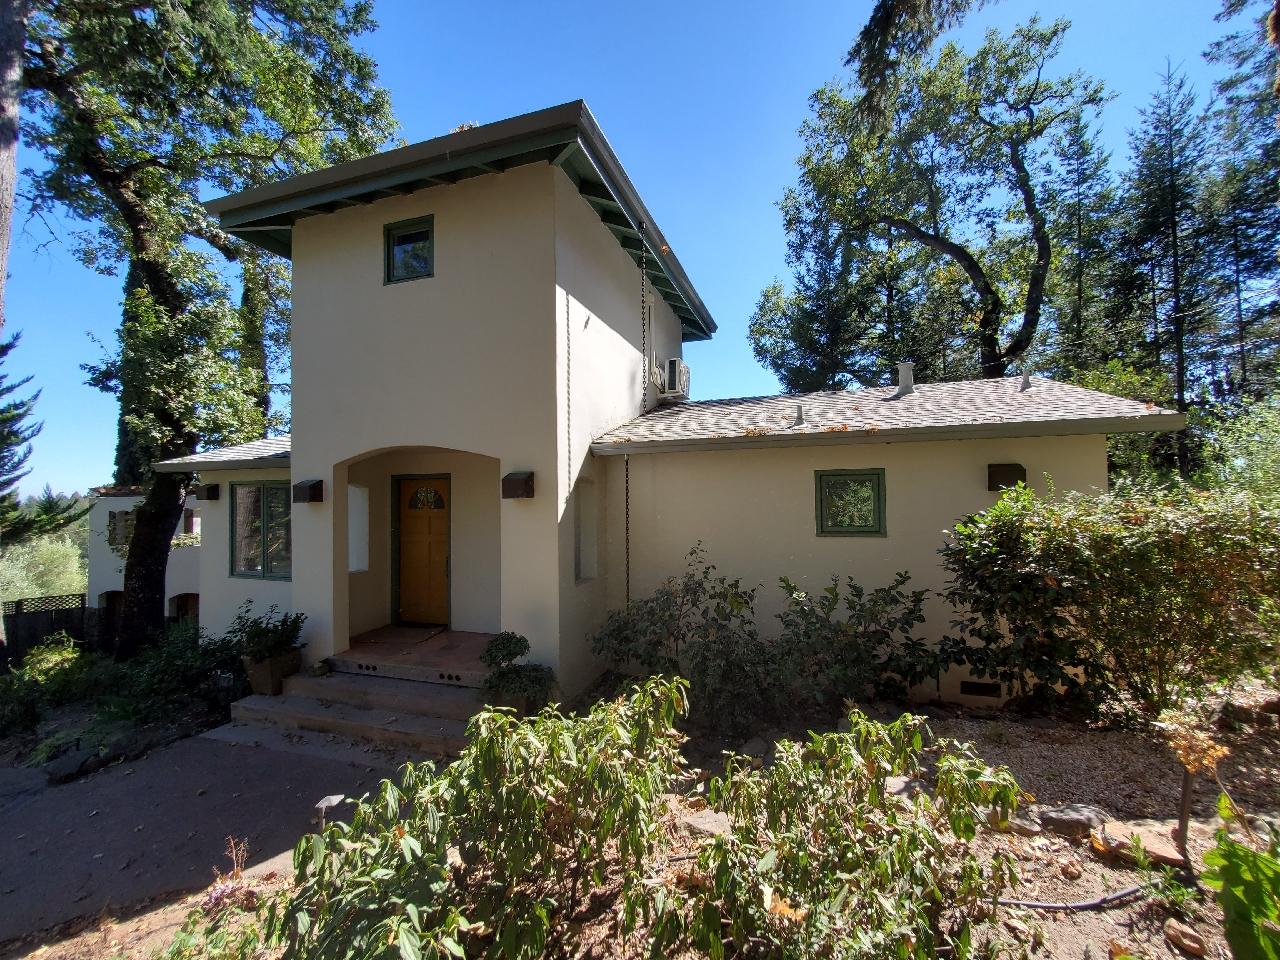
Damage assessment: no_damage